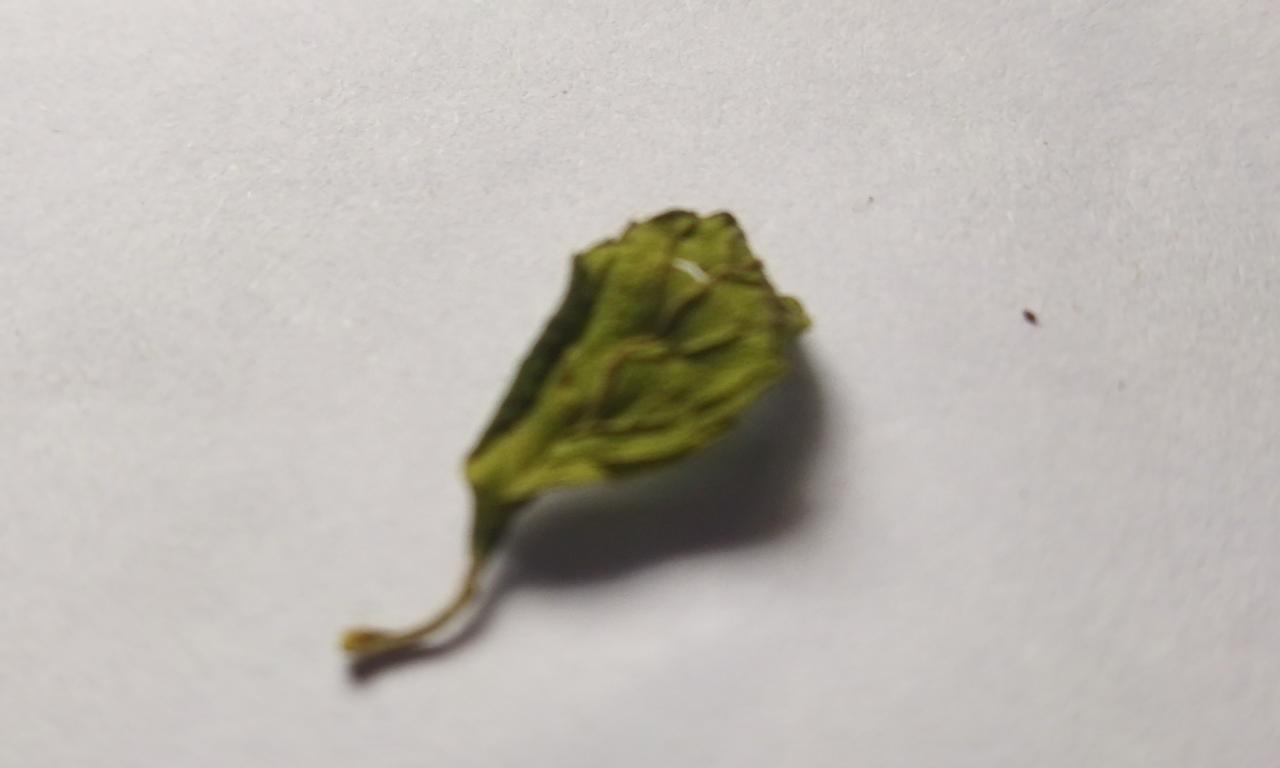
Label: Dried